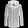
Label: Coat